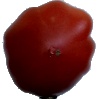
Label: tomato_heart